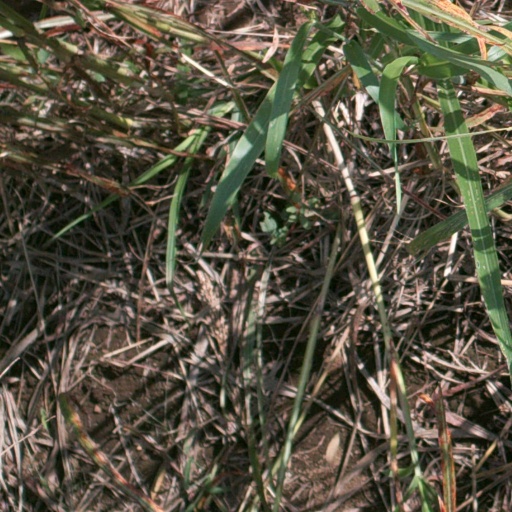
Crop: sorghum